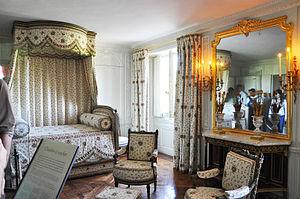
Chambre de la Reine du Petit Trianon dans le domaine de Versailles à Versailles dans le département des Yvelines en France. This building is classé au titre des Monuments Historiques. It is indexed in the Base Mérimée, a database of architectural heritage maintained by the French Ministry of Culture,